Constitution of the Roman Republic

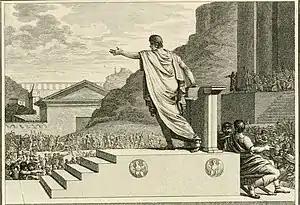
Gaius Gracchus, tribune of the people, presiding over the plebeian Council, in an artist's impression from 1799

The lower magistrates included the tribune of the plebs, who was elected by the plebeian council, and the aediles and quaestors, elected by the tribal assembly. The tribune was sacrosanct, i.e. inviolable, and protected the oaths sworn by plebeians to defend him. It was on this basis that the tribune could veto any political act or to protect any individual from an injustice committed by a magistrate, known as "intercessio" and "auxilium", respectively. They also had powers to convene the senate, preside over the "concilium plebis" in a legislative or electoral capacity, and to address the people in a "contio". While the tribunician powers emerged from a revolutionary background, they were by the middle republic drawn largely from the same group of aristocrats as those which made up the senate, meaning such powers were little exercised. Only during the late republic were such powers reasserted.